Kerne Bridge (River Wye crossing)

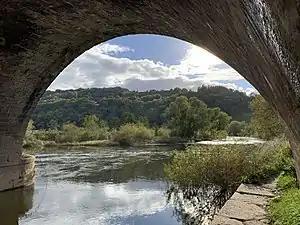
The towpath under Kerne Bridge, looking downstream

It was the only bridge built over the River Wye to accommodate barge traffic, and to aid this traffic Jones built a stone-slab towpath, wide, through the arch nearest the right bank. At the upstream end of the towpath the remains of a small barge wharf can be seen, though it is uncertain if this was built at the same time.